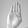
ASL letter: B